Contorted aromatics

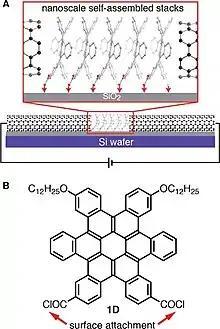
Fig. 5: (A) c-HBCs stacked between SWCNT contacts. (B) 1D: c-HBCs with acid chlorides forming a monolayer transistor channel b/w SWCNT contacts

All the above-mentioned challenges have been pushing the scientific community to seek for new opportunities. The organic solar cells seem to supersede their predecessors in many aspects but the challenge of competing with PCE remains. Unlike the inorganic solar cells, the material requirement for fabrication of OPV is much smaller. They can be printed out using printing tools which would help in low cost commercialization of these materials. Solution processable organic semiconductors can be easily fabricated into thin films. In short OPVs, OFETs and organic light emitting diodes OLEDs are light weight, flexible, easy to fabricate, inexpensive and tunable to demand as compared to the conventional inorganic materials. The downsides of organic small contorted molecules as semiconductors is their less reliable long-term usability and low PCE so far. The highest PCE for organic solar cell achieved so far is 11%.